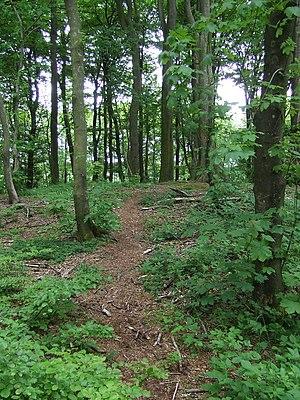
Le Yding Skovhøj est le point culminant du Danemark, avec une altitude de 172,54 mètres. Il se trouve dans la commune de Skanderborg, dans le Jutland-Central.